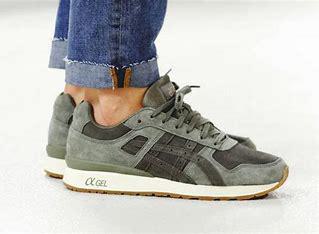
Brand: Asics
Model: Gt Ii